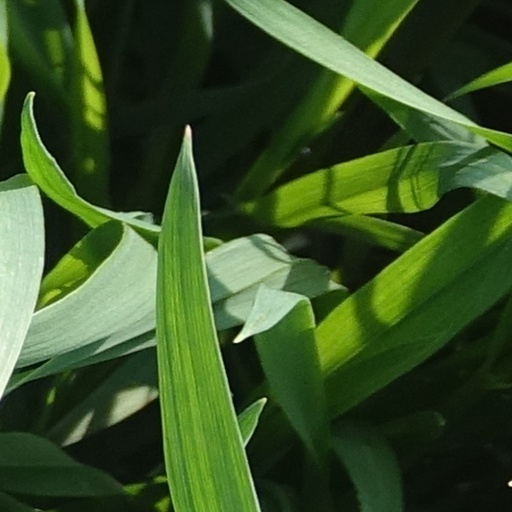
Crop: wheat